Butch Vig

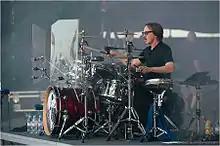
Vig playing drums for Garbage

Vig stated, "Part of the reason why I started Garbage was that by the time I'd done "'Nevermind",' I'd recorded – I swear to God – 1,000 bands that were just guitar-bass-drums. I was reading about all these other records that I was getting excited about – like Public Enemy using a sampler in the studio – and I just decided I wanted to do a bit of a U-turn." Afterwards, they hired Scottish singer Shirley Manson and began composing together.